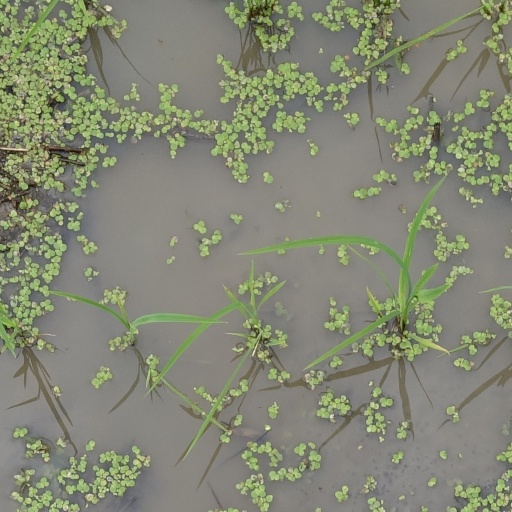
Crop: rice